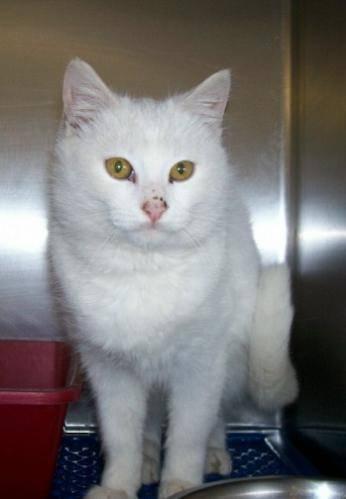
cat